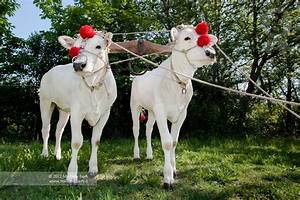
Label: mucca